Wrocław Brochów railway station

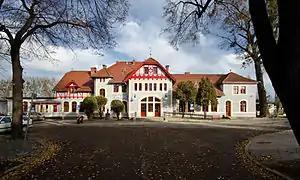

Wrocław Brochów railway station is a station in the osiedle of Brochów in Wrocław, Poland. The railway station was built in 1896 due to the growing importance of Brochów's railway yard, being one of the largest in the German Empire, found on the Wrocław – Oława line completed in 1842, the first phase of the Upper Silesian Railway.